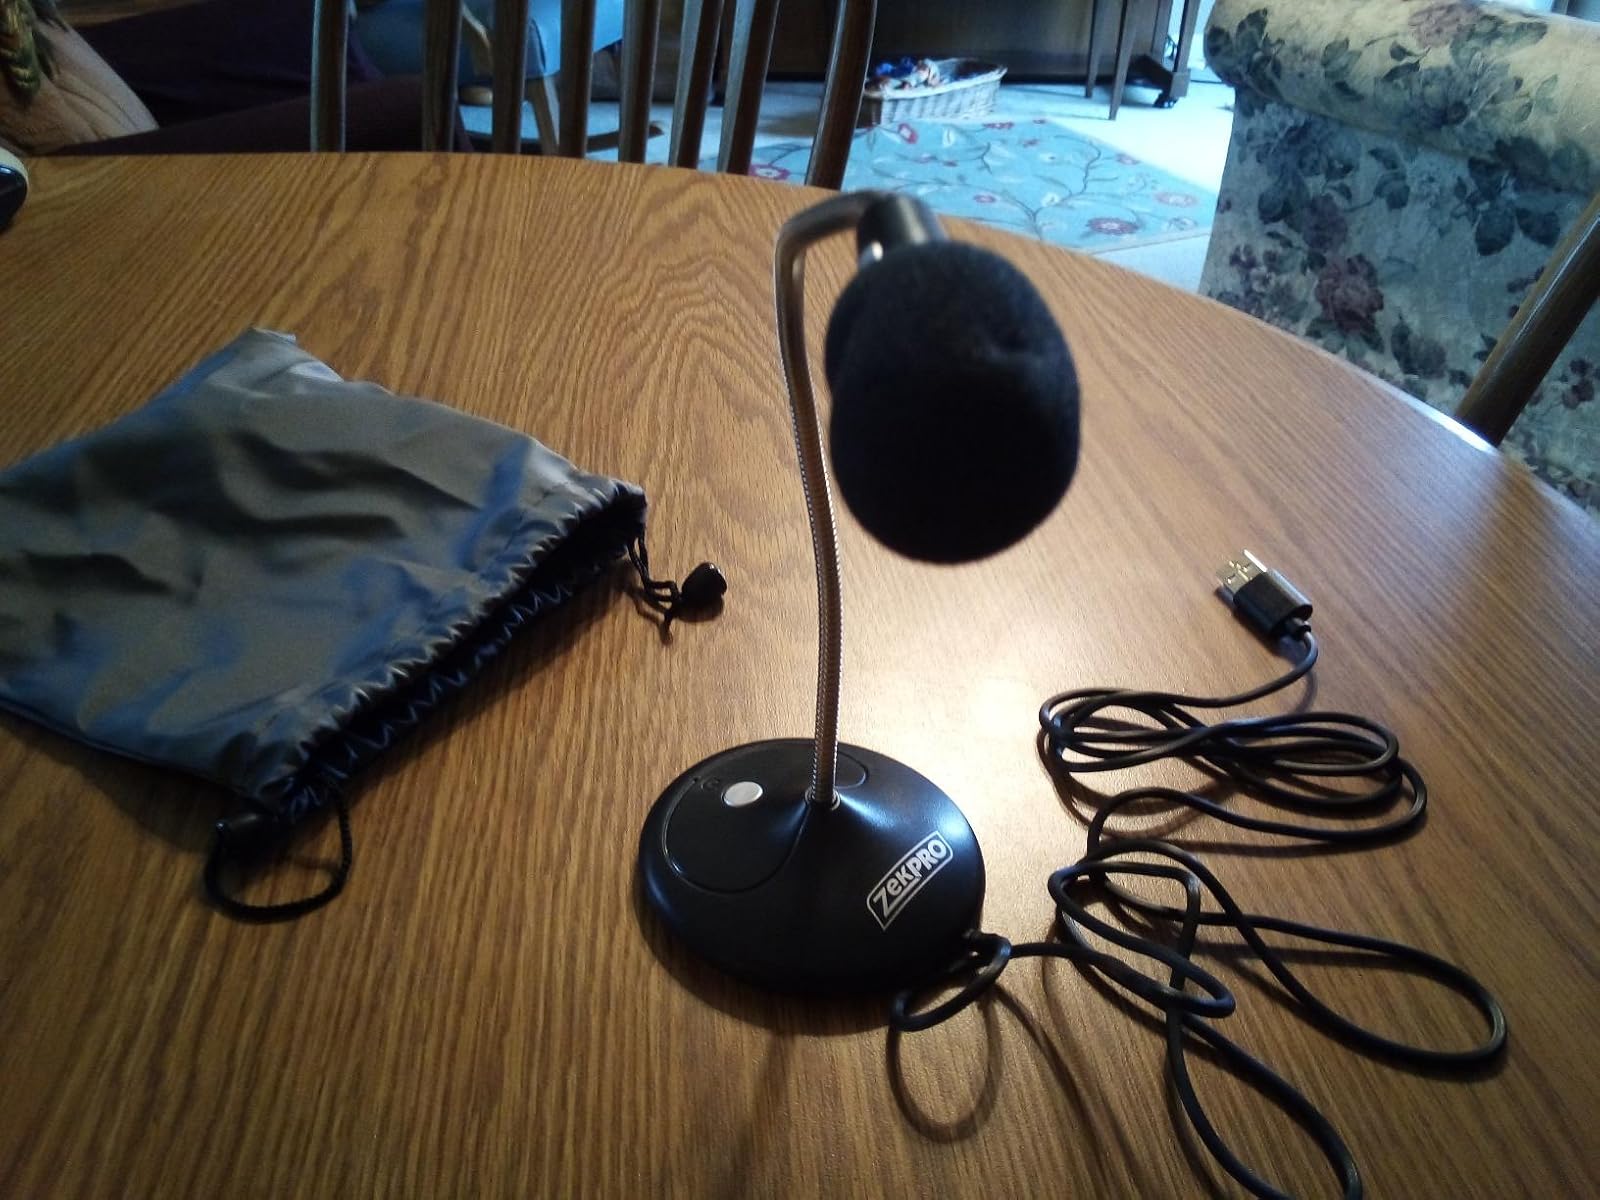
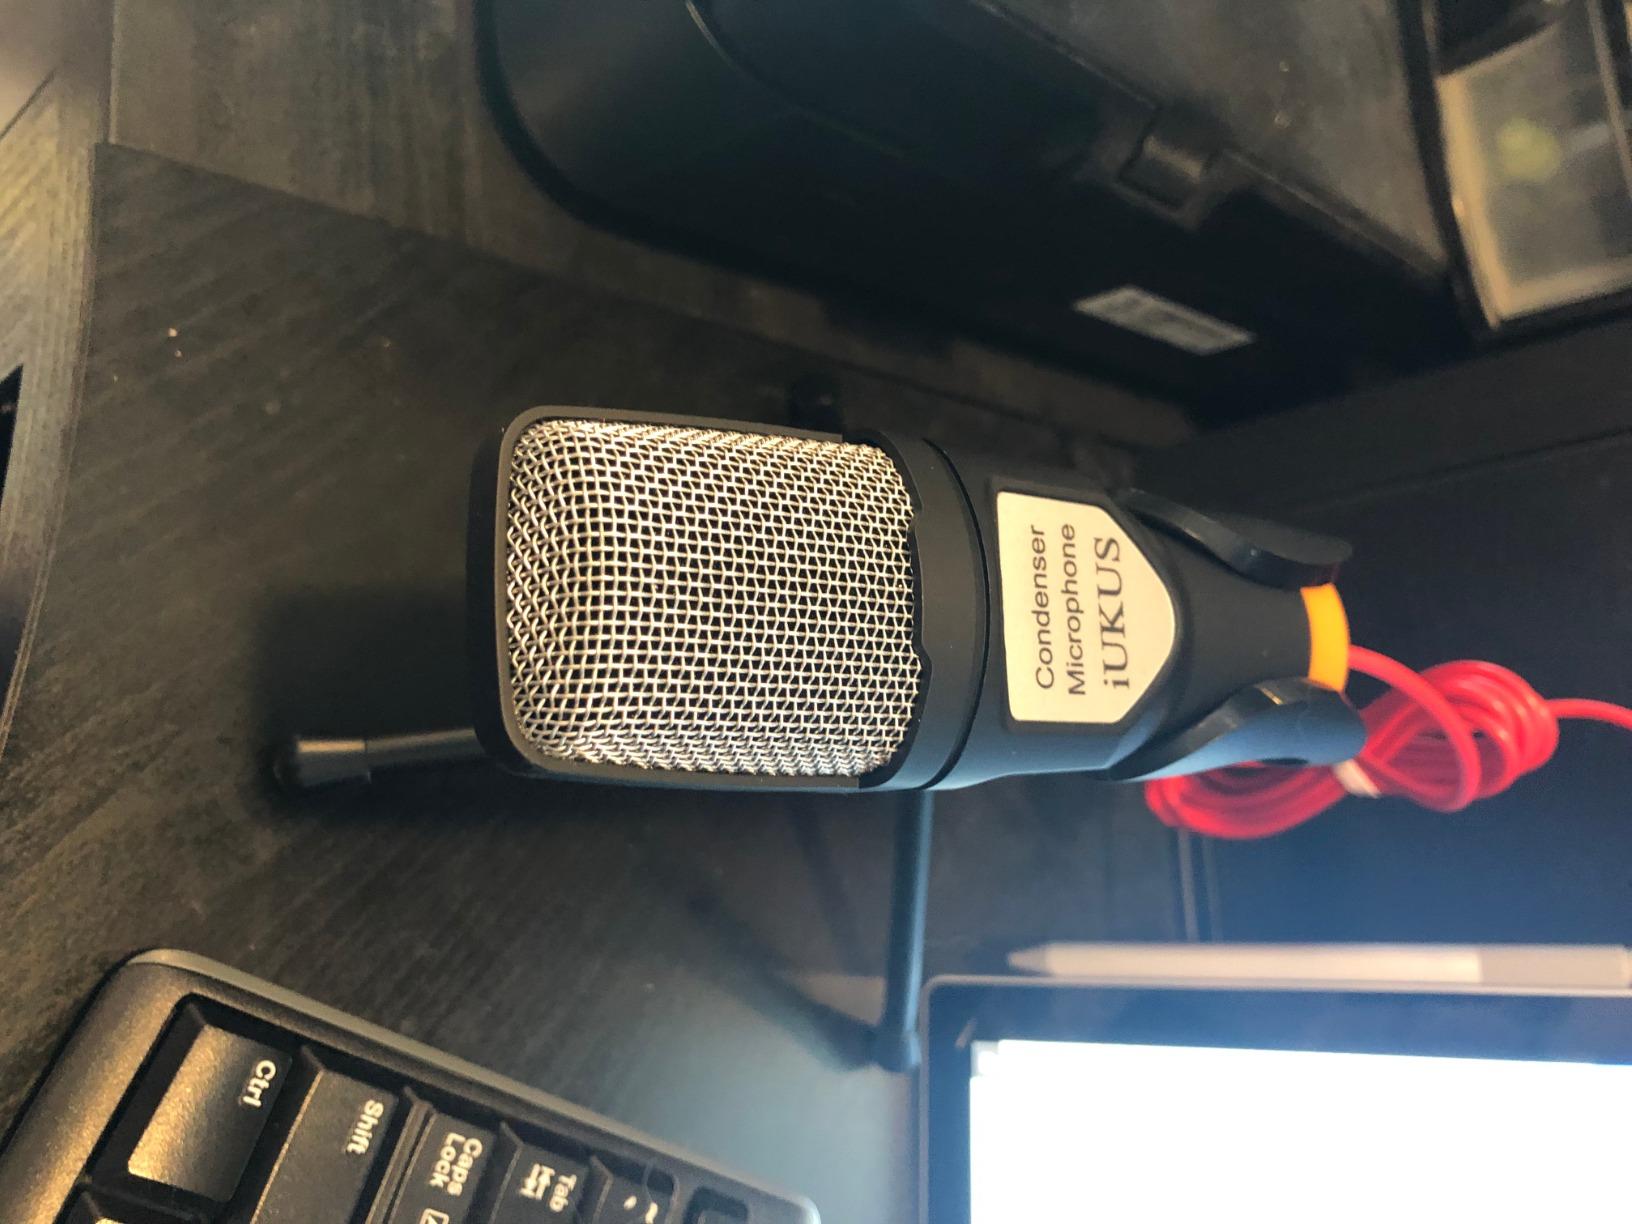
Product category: microphone
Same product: no